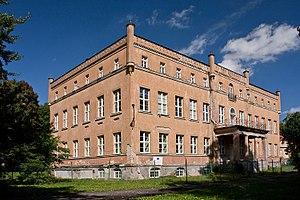
Dąbroszyn est un village polonais de la gmina de Witnica dans la powiat de Gorzów de la voïvodie de Lubusz dans l'ouest de la Pologne.